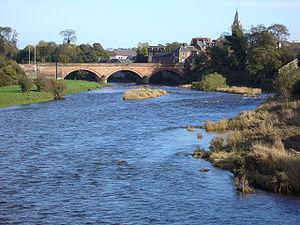
Annan est une ville d'Écosse, situé dans le council area de Dumfries and Galloway et dans la région de lieutenance du Dumfriesshire. De 1975 à 1996, elle était la capitale administrative du district d'Annandale and Eskdale, au sein de la région du Dumfries and Galloway. Elle est située sur les bords du fleuve Annan à 15 miles de Dumfries. Elle compte 8 389 habitants. Annan est jumelée a la commune belge de Watermael-Boistfort.